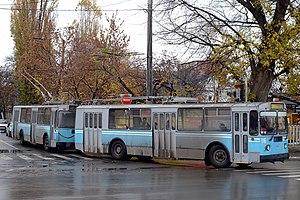
Cet article contient la liste des réseaux de trolleybus en Russie.
Le trolleybus de Krasnodar est un des systèmes de transport en commun de Krasnodar, dans le kraï de Krasnodar, en Russie.